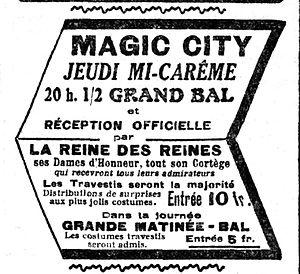
Annonce du bal de la Mi-Carême 1920 à Magic City.
La Mi-Carême à Paris, longtemps appelée également Fête des Blanchisseuses, est de facto au moins depuis le XVIIIᵉ siècle la fête des femmes de Paris dans le cadre du très féminin Carnaval de Paris.
Si le mouvement LGBT en France ne se forme en tant que tel qu'au début des années 1970, l'histoire des personnes lesbiennes, gays, bisexuelles et trans, ainsi que des pratiques de changement de genre, de relations entre femmes et de relations entre hommes en France est aussi longue que celle du pays.
Magic City était un parc d'attractions ouvert de 1900 à 1934 aux nᵒˢ 67 et 91 du quai d'Orsay face au pont de l'Alma, à Paris. Il est détruit en 1942.